Daniyal Akhmetov

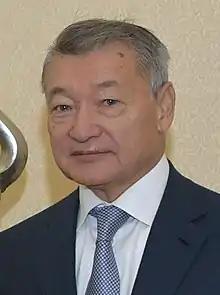
Akhmetov in 2018

Daniyal Kenjetaiuly Akhmetov ("Danial Kenjetaiūly Ahmetov"; born 15 June 1954) is a Kazakh politician who was the 6th Prime Minister of Kazakhstan from 13 June 2003 to 9 January 2007.